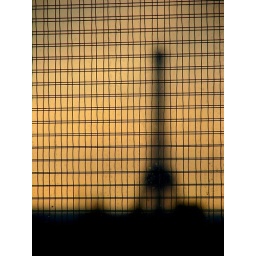
Taken through a window screen in the Centre Georges Pompidou. Paris, France.